Bottlenose whale

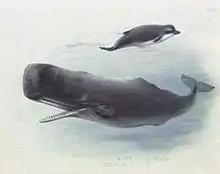
A Bottlenose Whale pictured above a Sperm Whale.

Hyperoodon (or Hyperoödon) is a genus of beaked whale, containing just two species: the Northern and Southern bottlenose whales. While not in the genus "Hyperoodon", Longman's beaked whales are alternatively called tropical bottlenose whales due to their physical features resembling those of bottlenose whales.